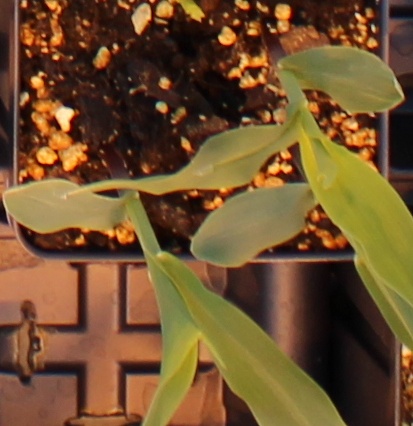
Label: Corn